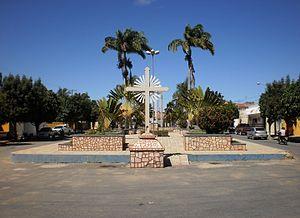
Portalegre est une municipalité brésilienne située dans l'État du Rio Grande do Norte.